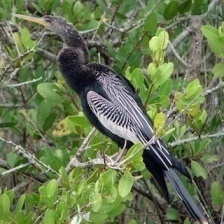
Species: ANHINGA
Scientific name: ANHINGA ANHINGA